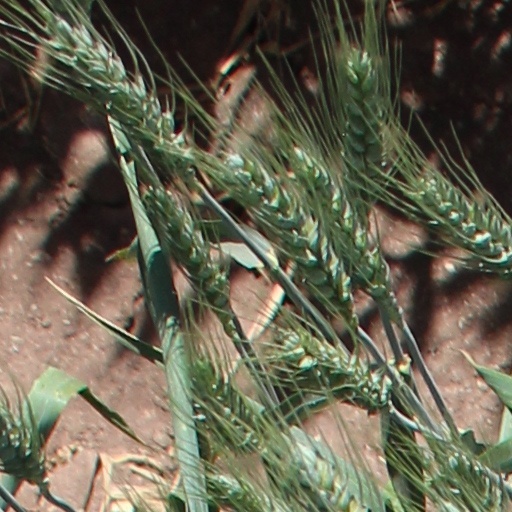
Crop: wheat